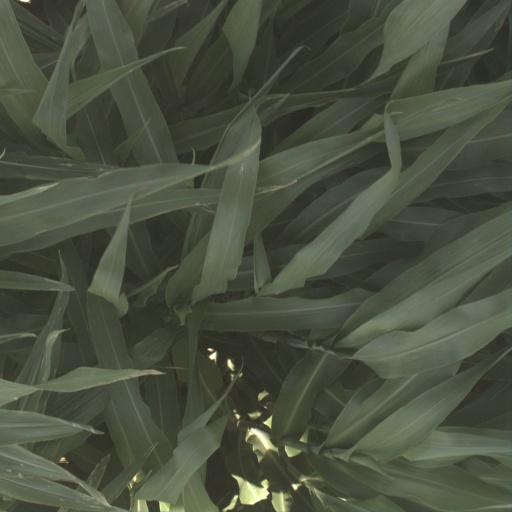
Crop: sorghum